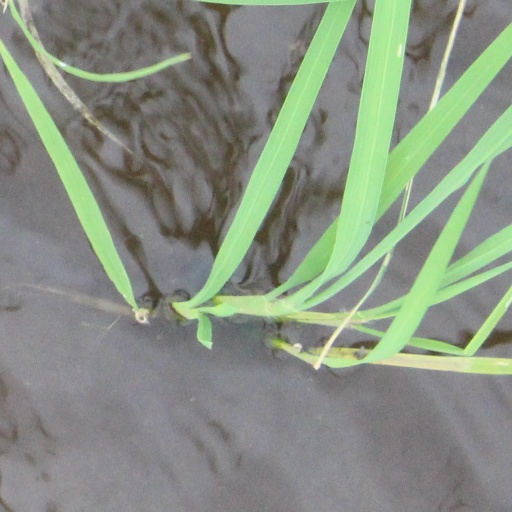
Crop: rice